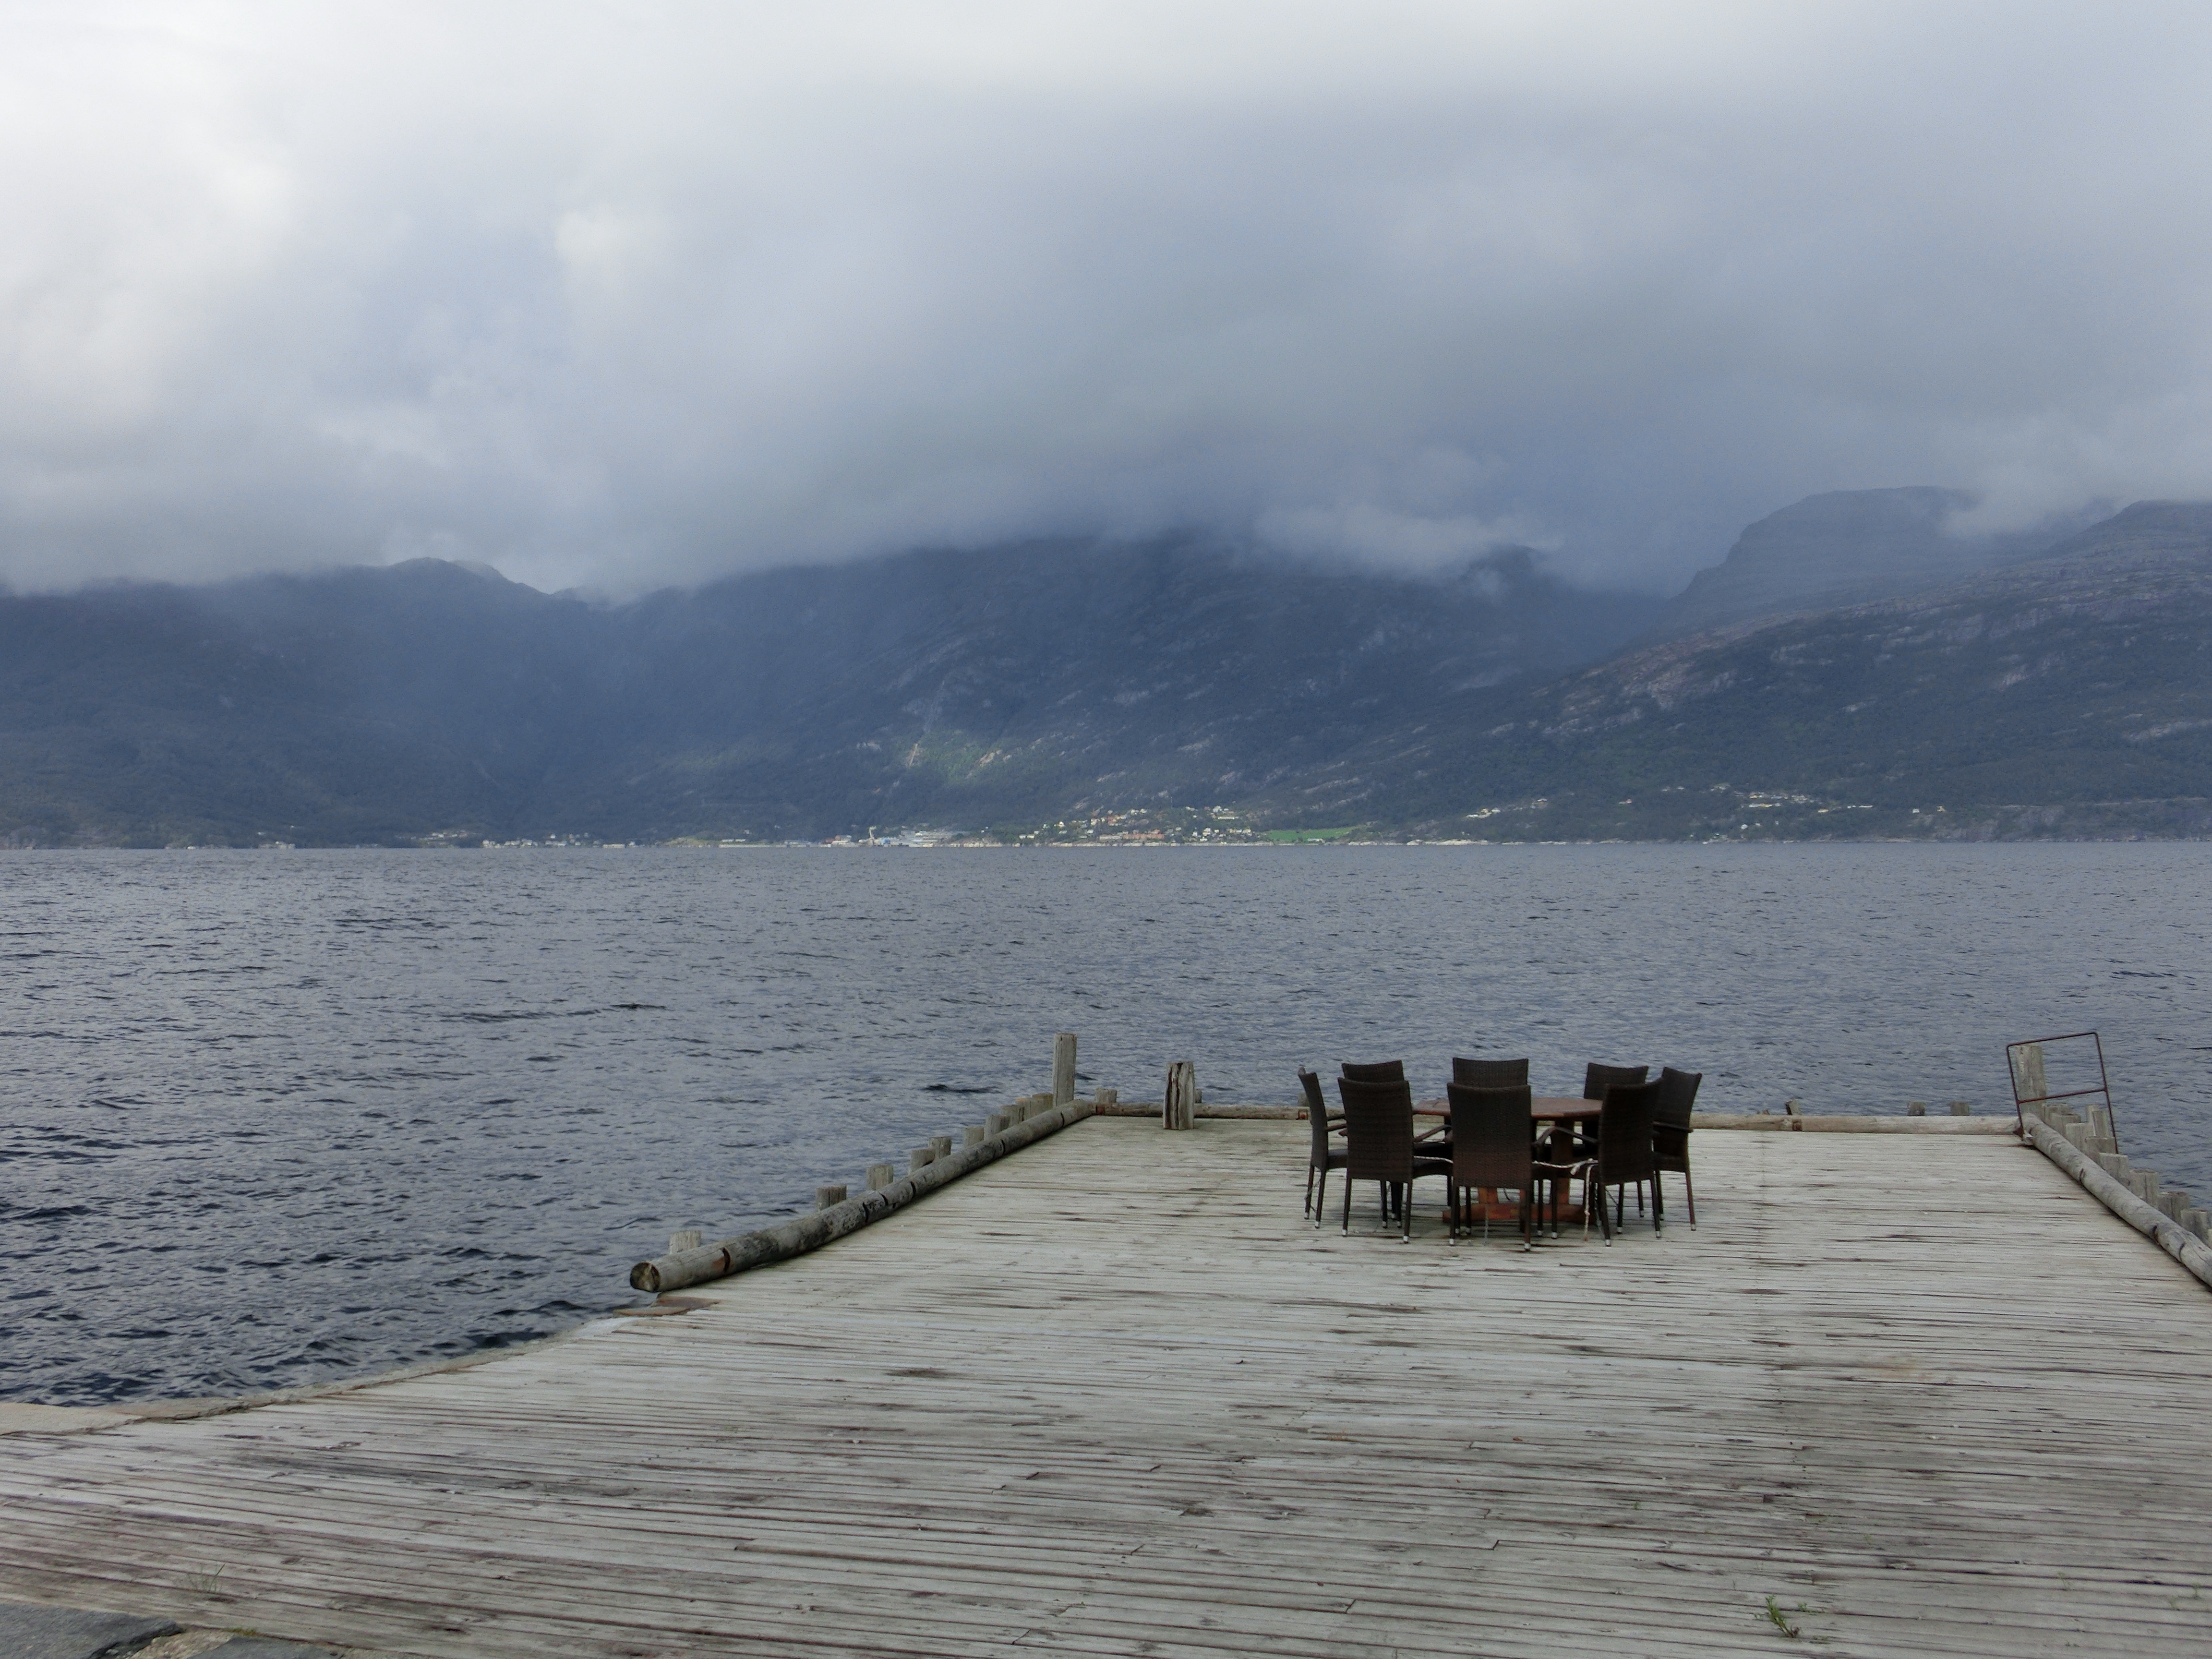
sea, coast, ocean, mountain, snow, winter, cloud, morning, shore, wave, lake, mountain range, web, vehicle, weather, bay, rest, reservoir, body of water, wide, break, loch, norway, jause, chair seating, atmospheric phenomenon